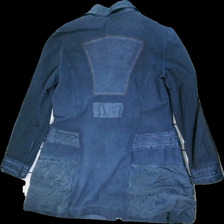
View: back
Type: Blazer
Category: Ladies
Brand: Not in the list
Brand text on label: PIRO
Colors: Blue
Material: 100% Cotton
Cut: Regular
Size: XL
Season: All
Price range: 150-250
Recommended usage: Reuse